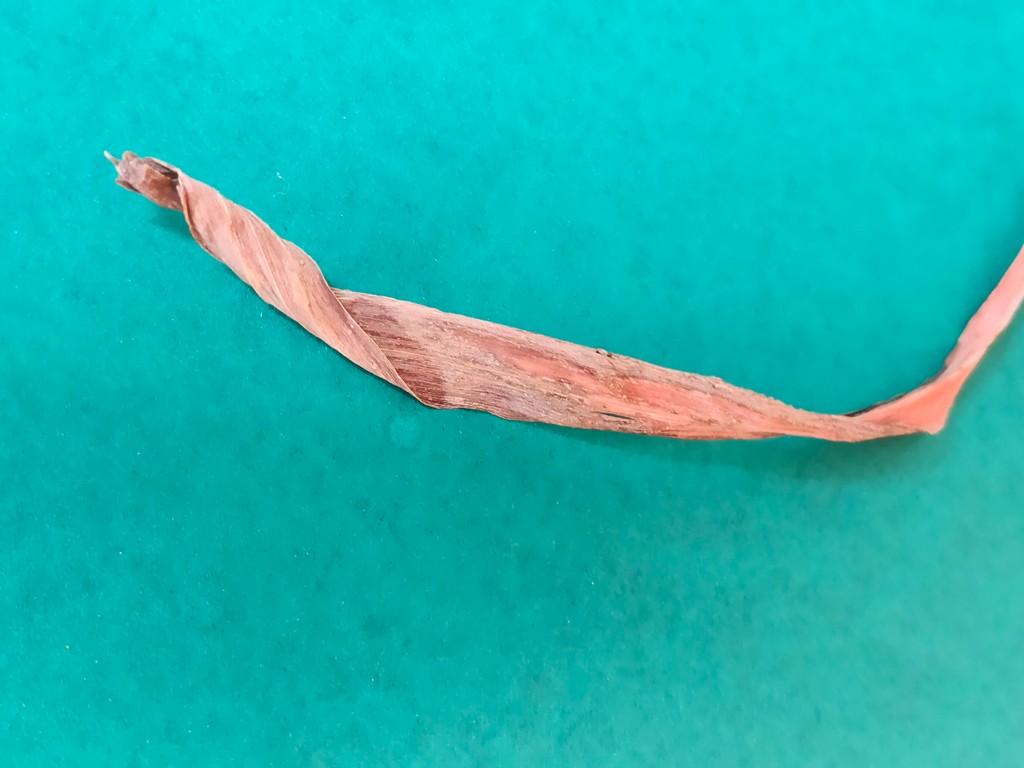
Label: Dried